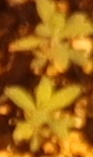
Label: Kochia